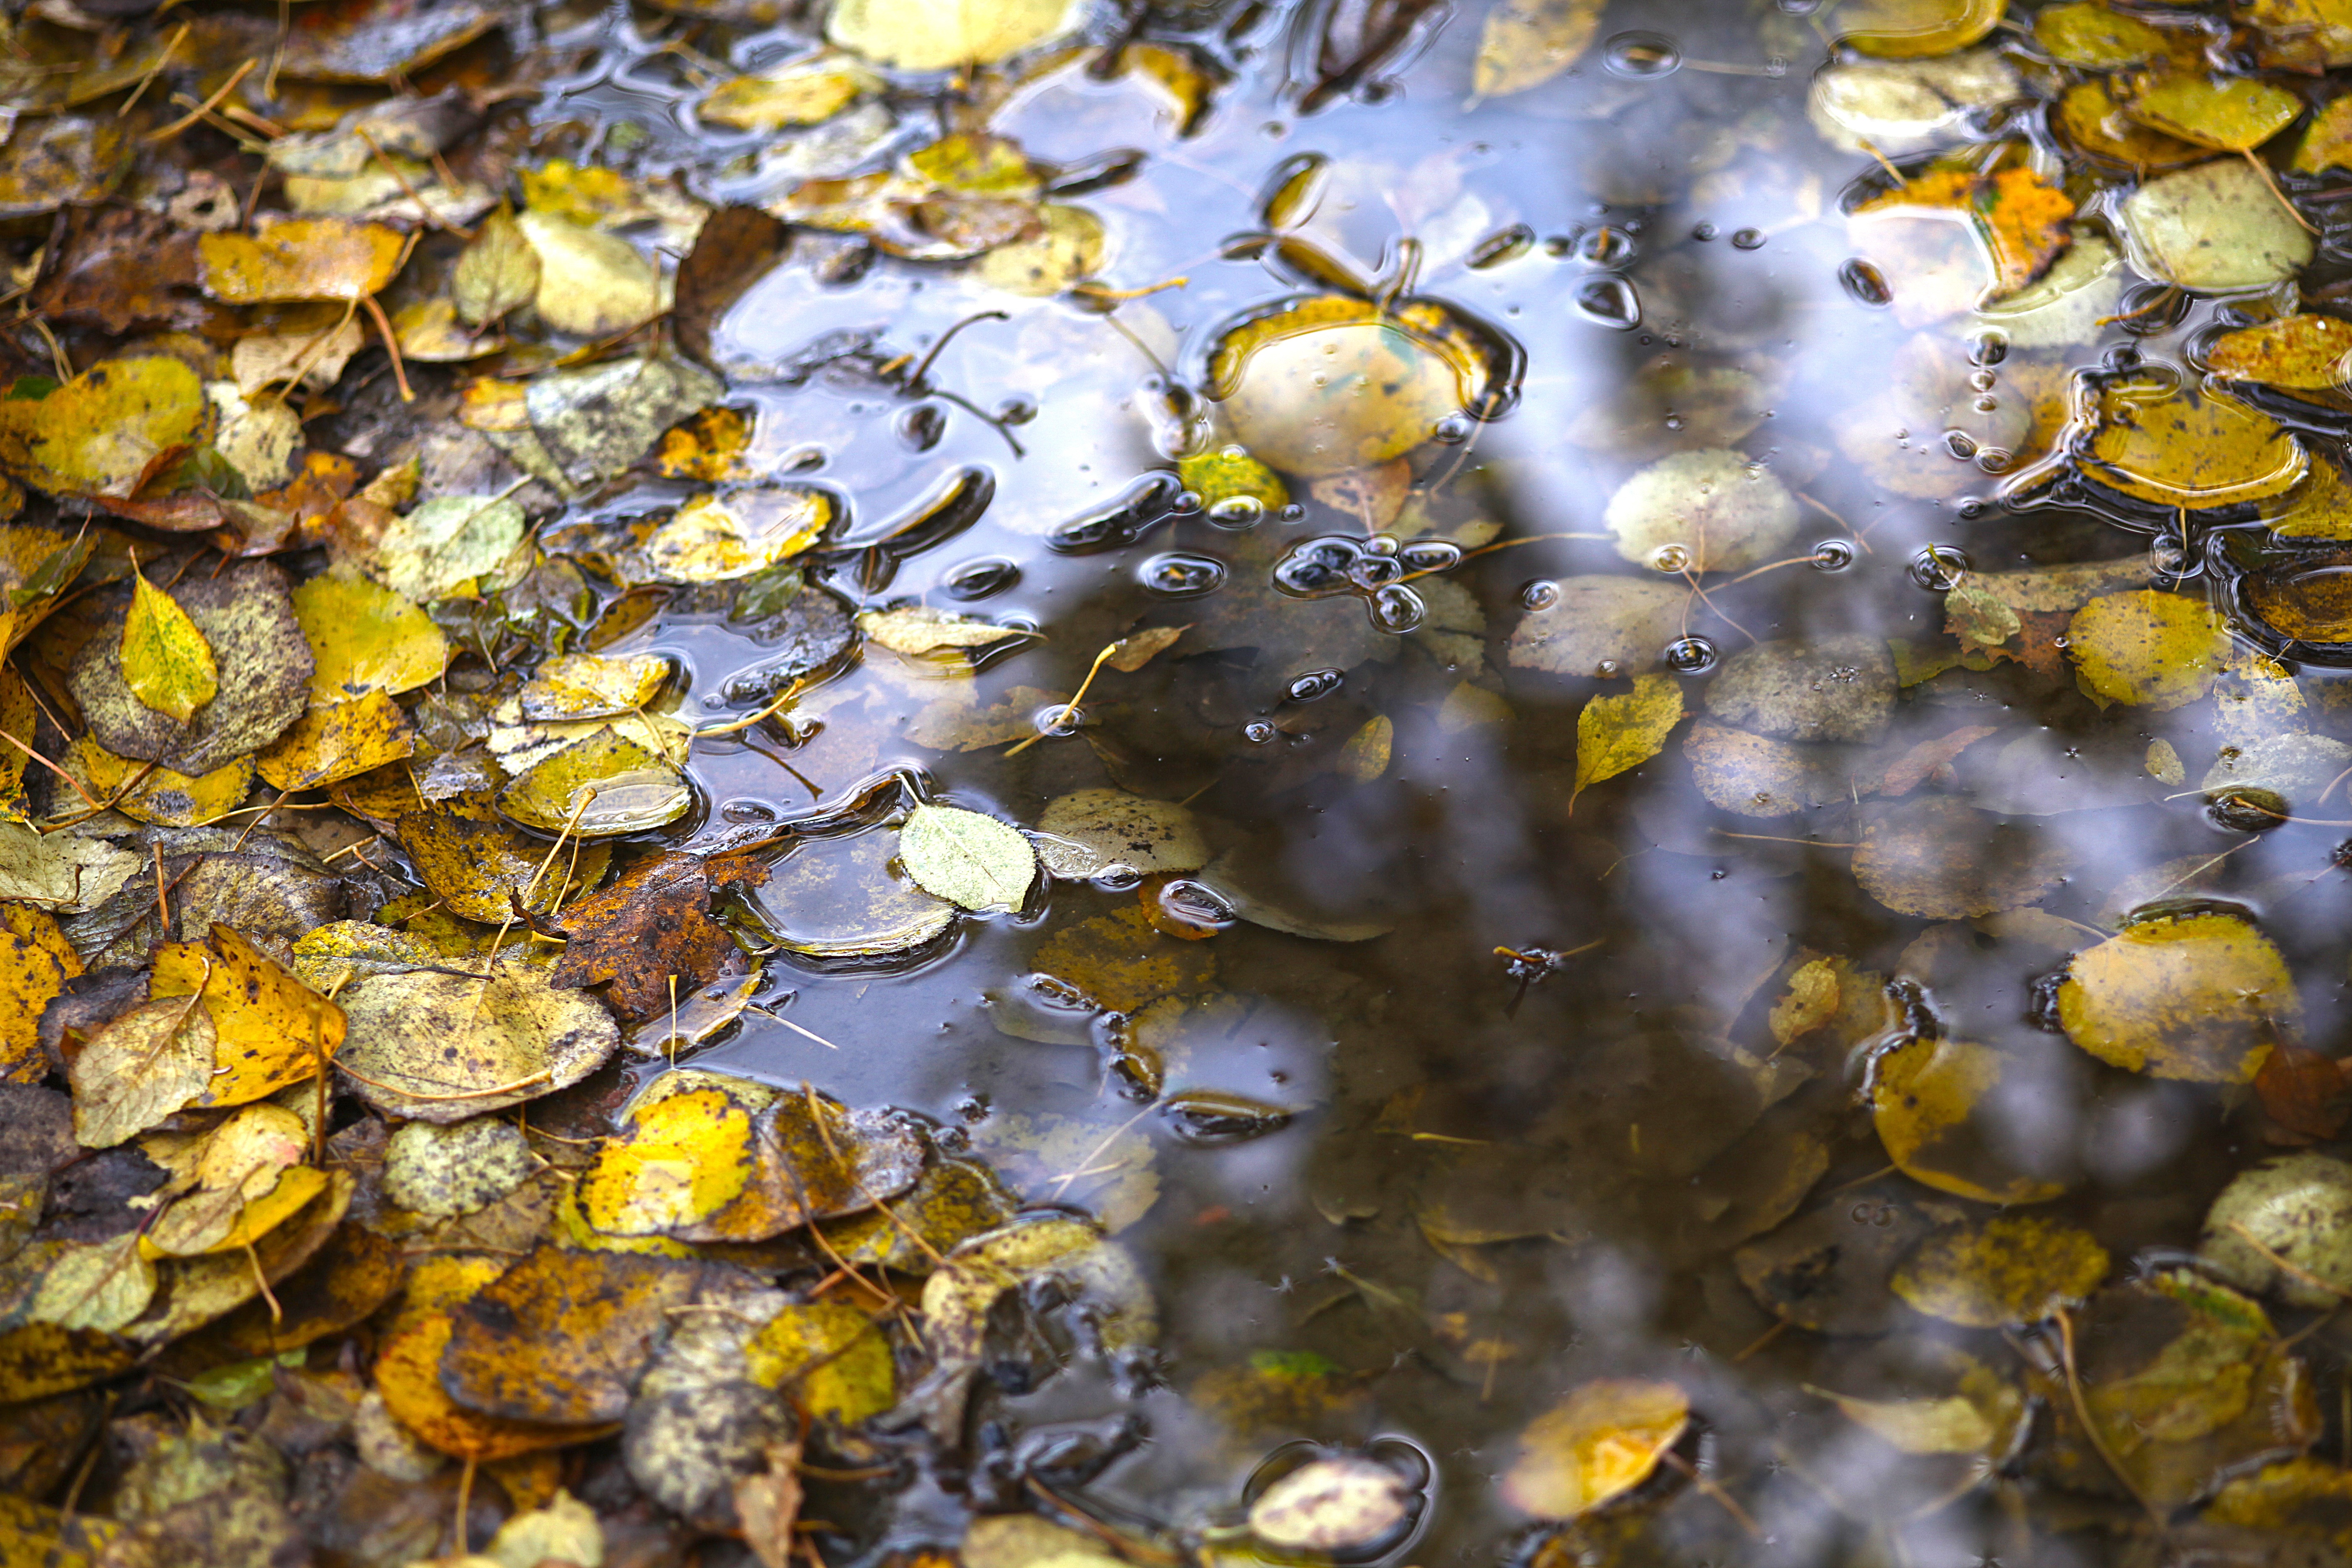
tree, water, nature, rock, plant, sunlight, leaf, flower, pond, wildlife, stream, reflection, puddle, autumn, yellow, lighting, flora, season, fauna, leaves, raining, away, mirroring, macro photography